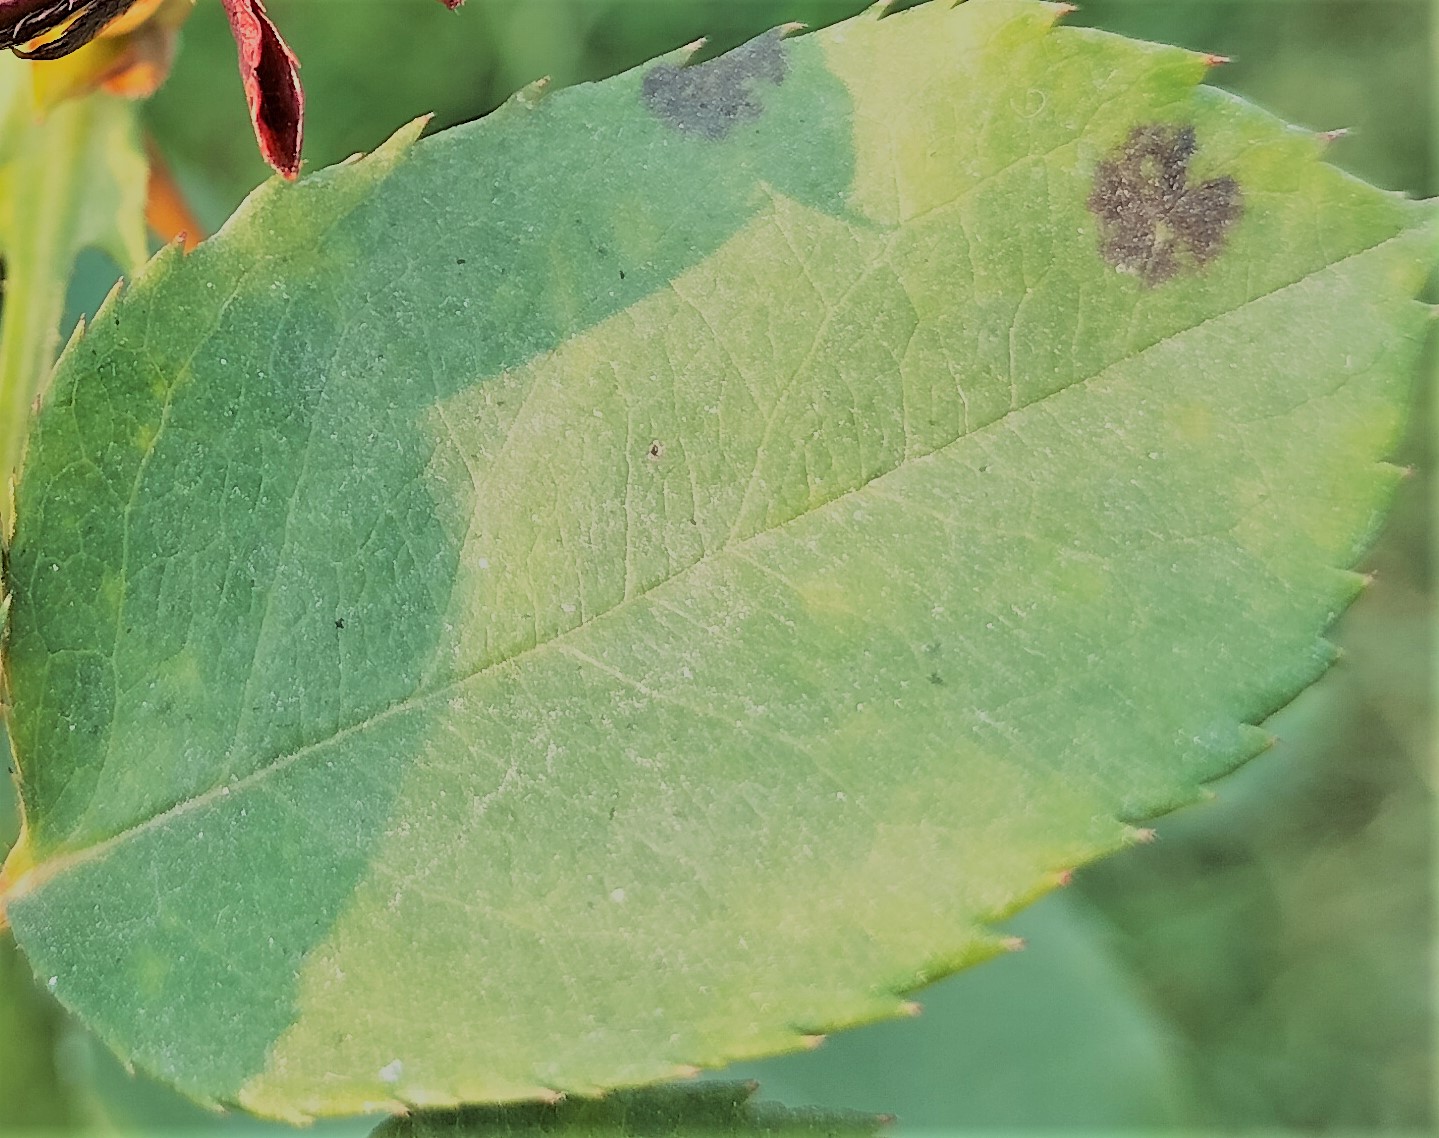
Label: Black Spot